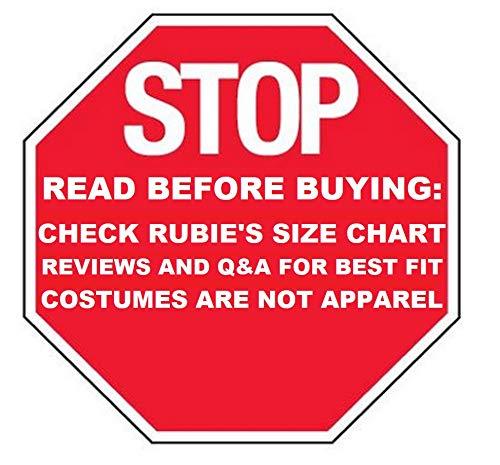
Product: Rubie's Costume Star Trek Into Darkness Grand Heritage Captain Kirk Shirt Costume
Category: Clothing, Shoes & Jewelry | Costumes & Accessories | Men | Costumes & Cosplay Apparel | Costumes
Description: As worn by captain kirk in the movie star trek, into darkness.
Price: $150.00